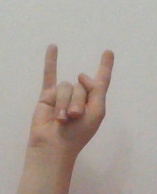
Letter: la